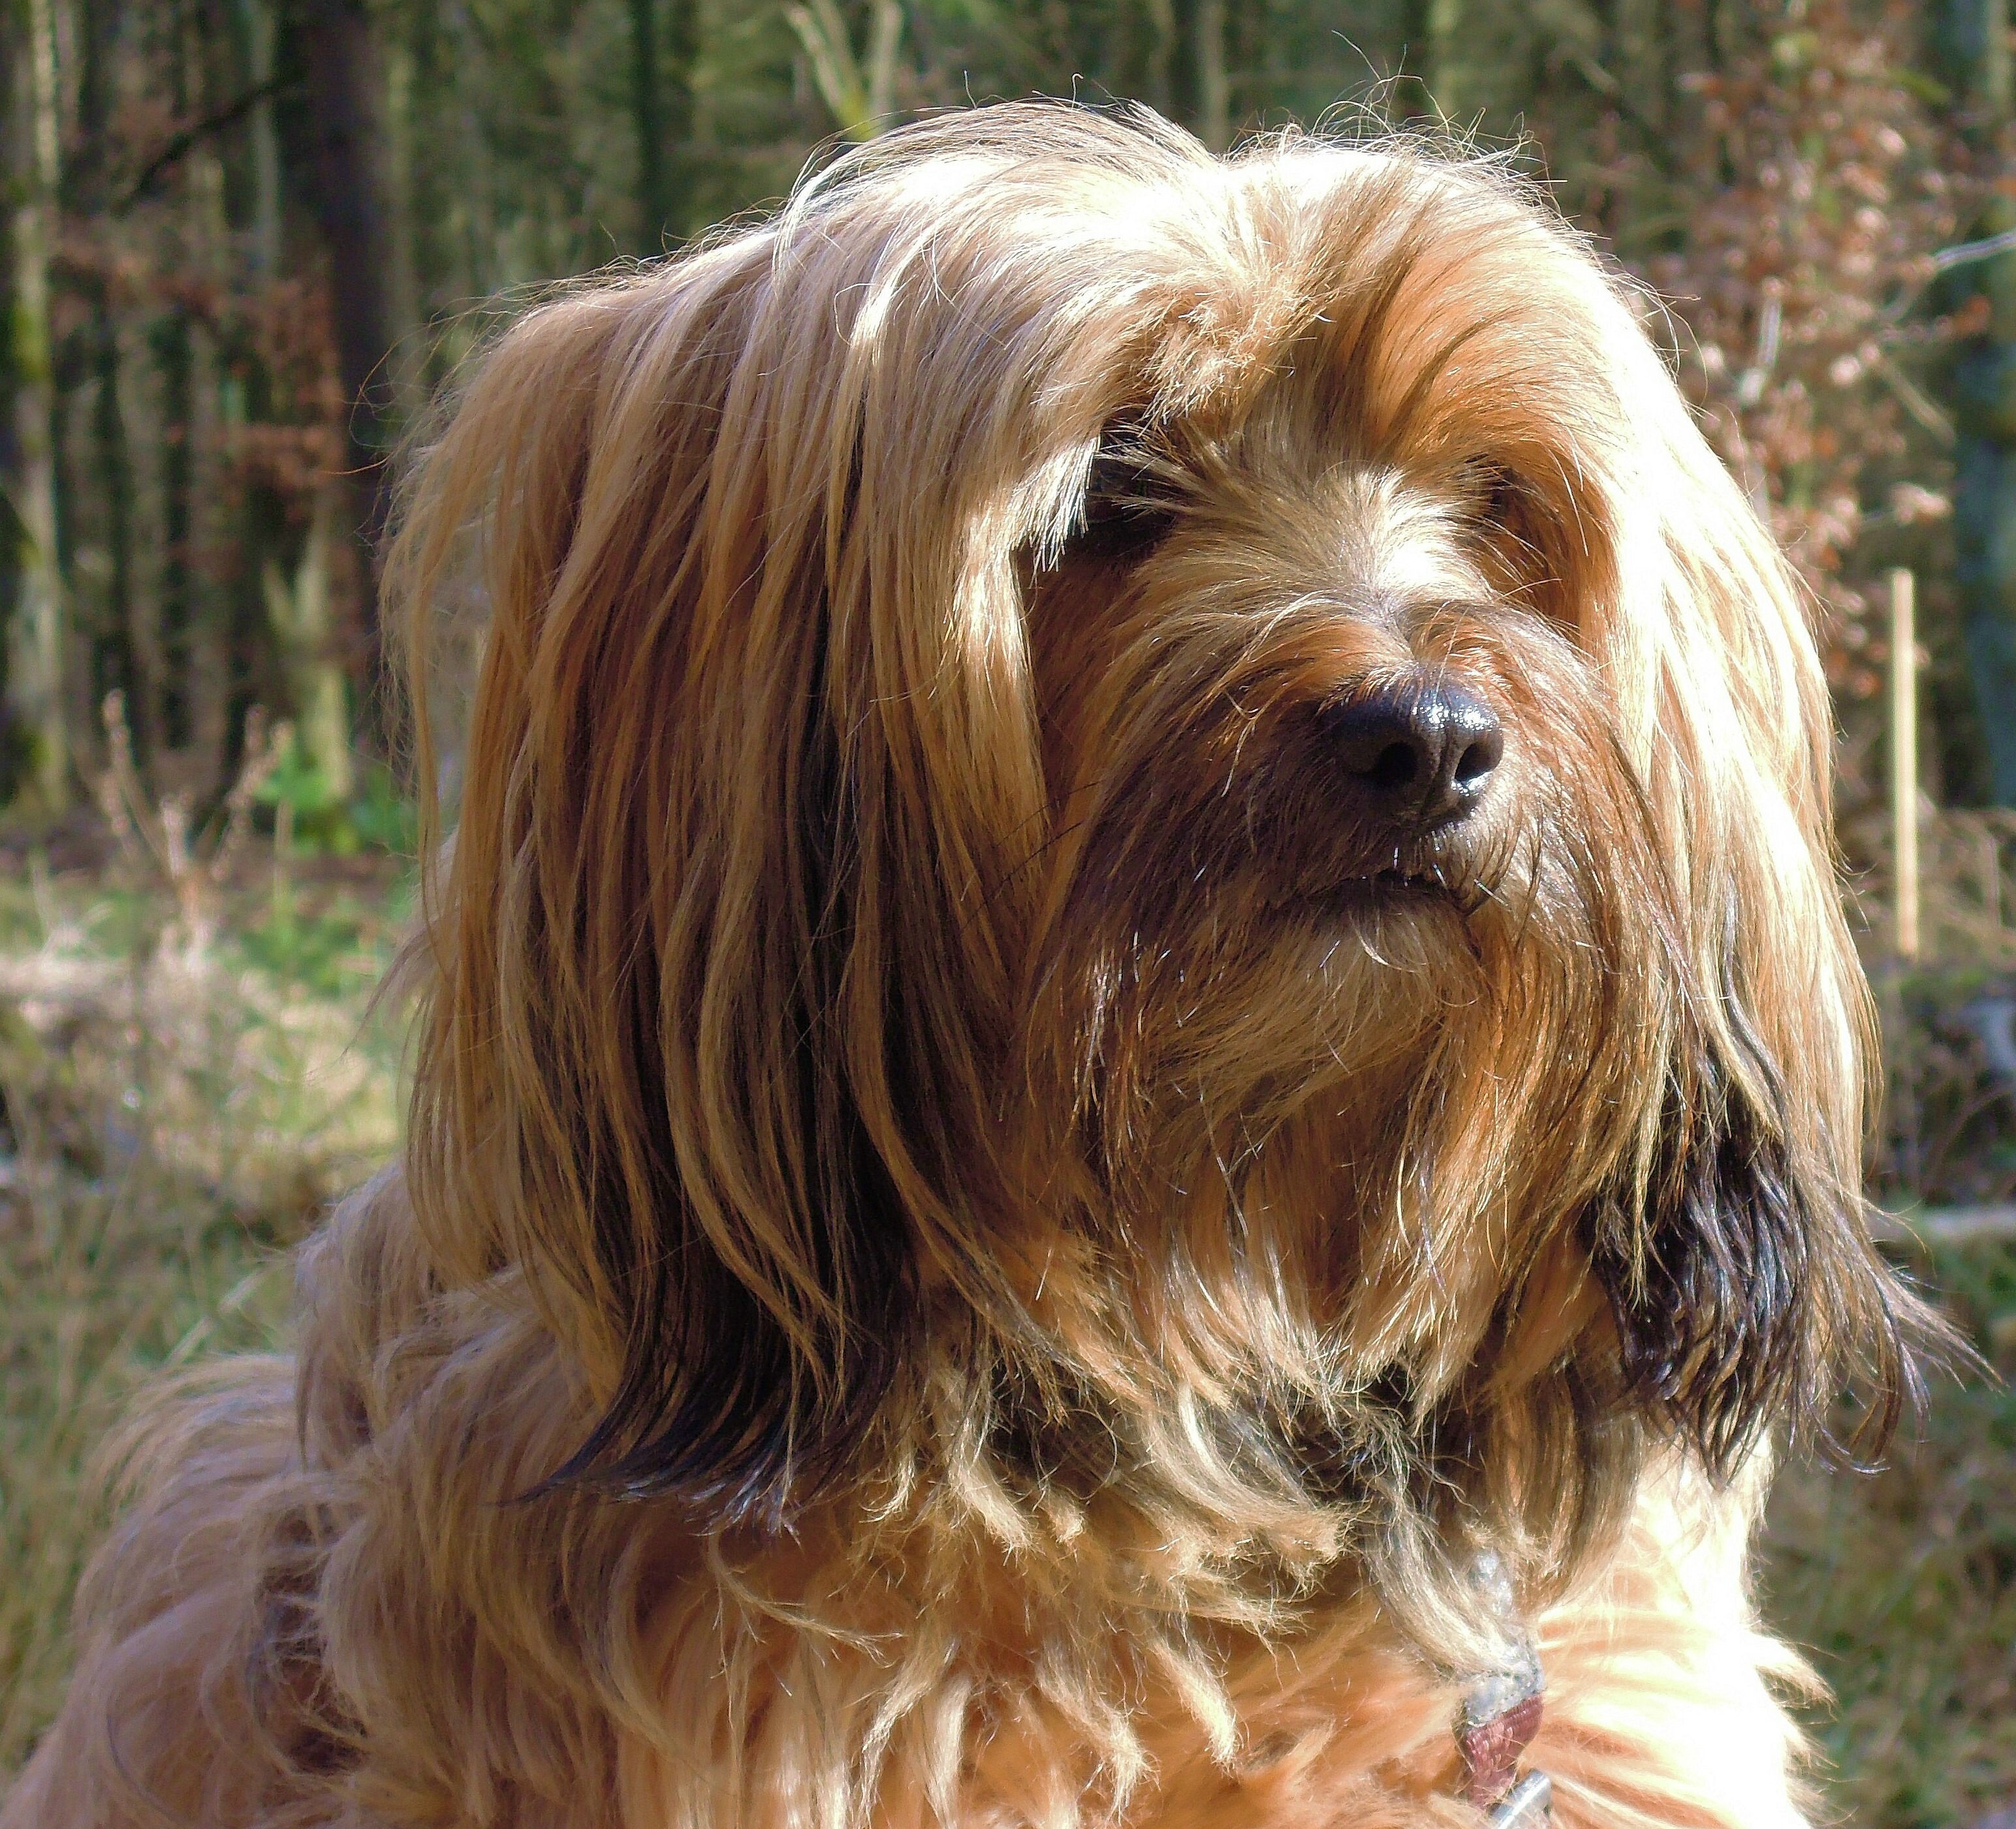
dog, pet, portrait, mammal, tibet, face, head, vertebrate, mood, dog breed, lhasa apso, terrier, serious, collected, atmospheric, cavapoo, yorkshire terrier, cockapoo, tibetan terrier, australian silky terrier, havanese, dog like mammal, carnivoran, australian terrier, schnoodle, dandie dinmont terrier, glen of imaal terrier, dog crossbreeds, biewer terrier, norfolk terrier, catalan sheepdog, bolonka, poodle crossbreed, petit basset griffon vend en, wirehaired pointing griffon, tibetan dog, lowchen